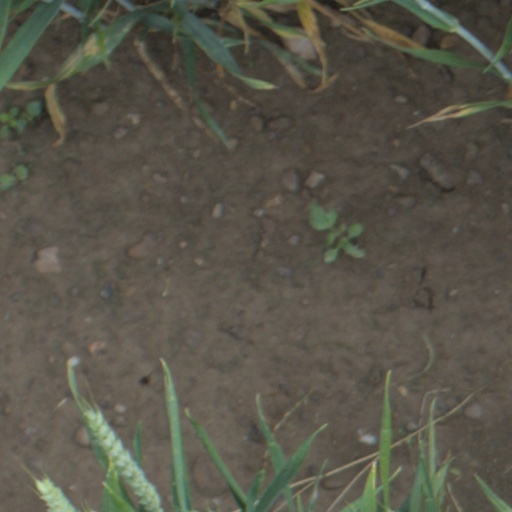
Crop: wheat